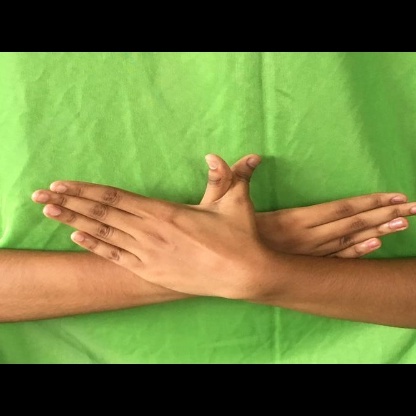
Mudra: Garuda